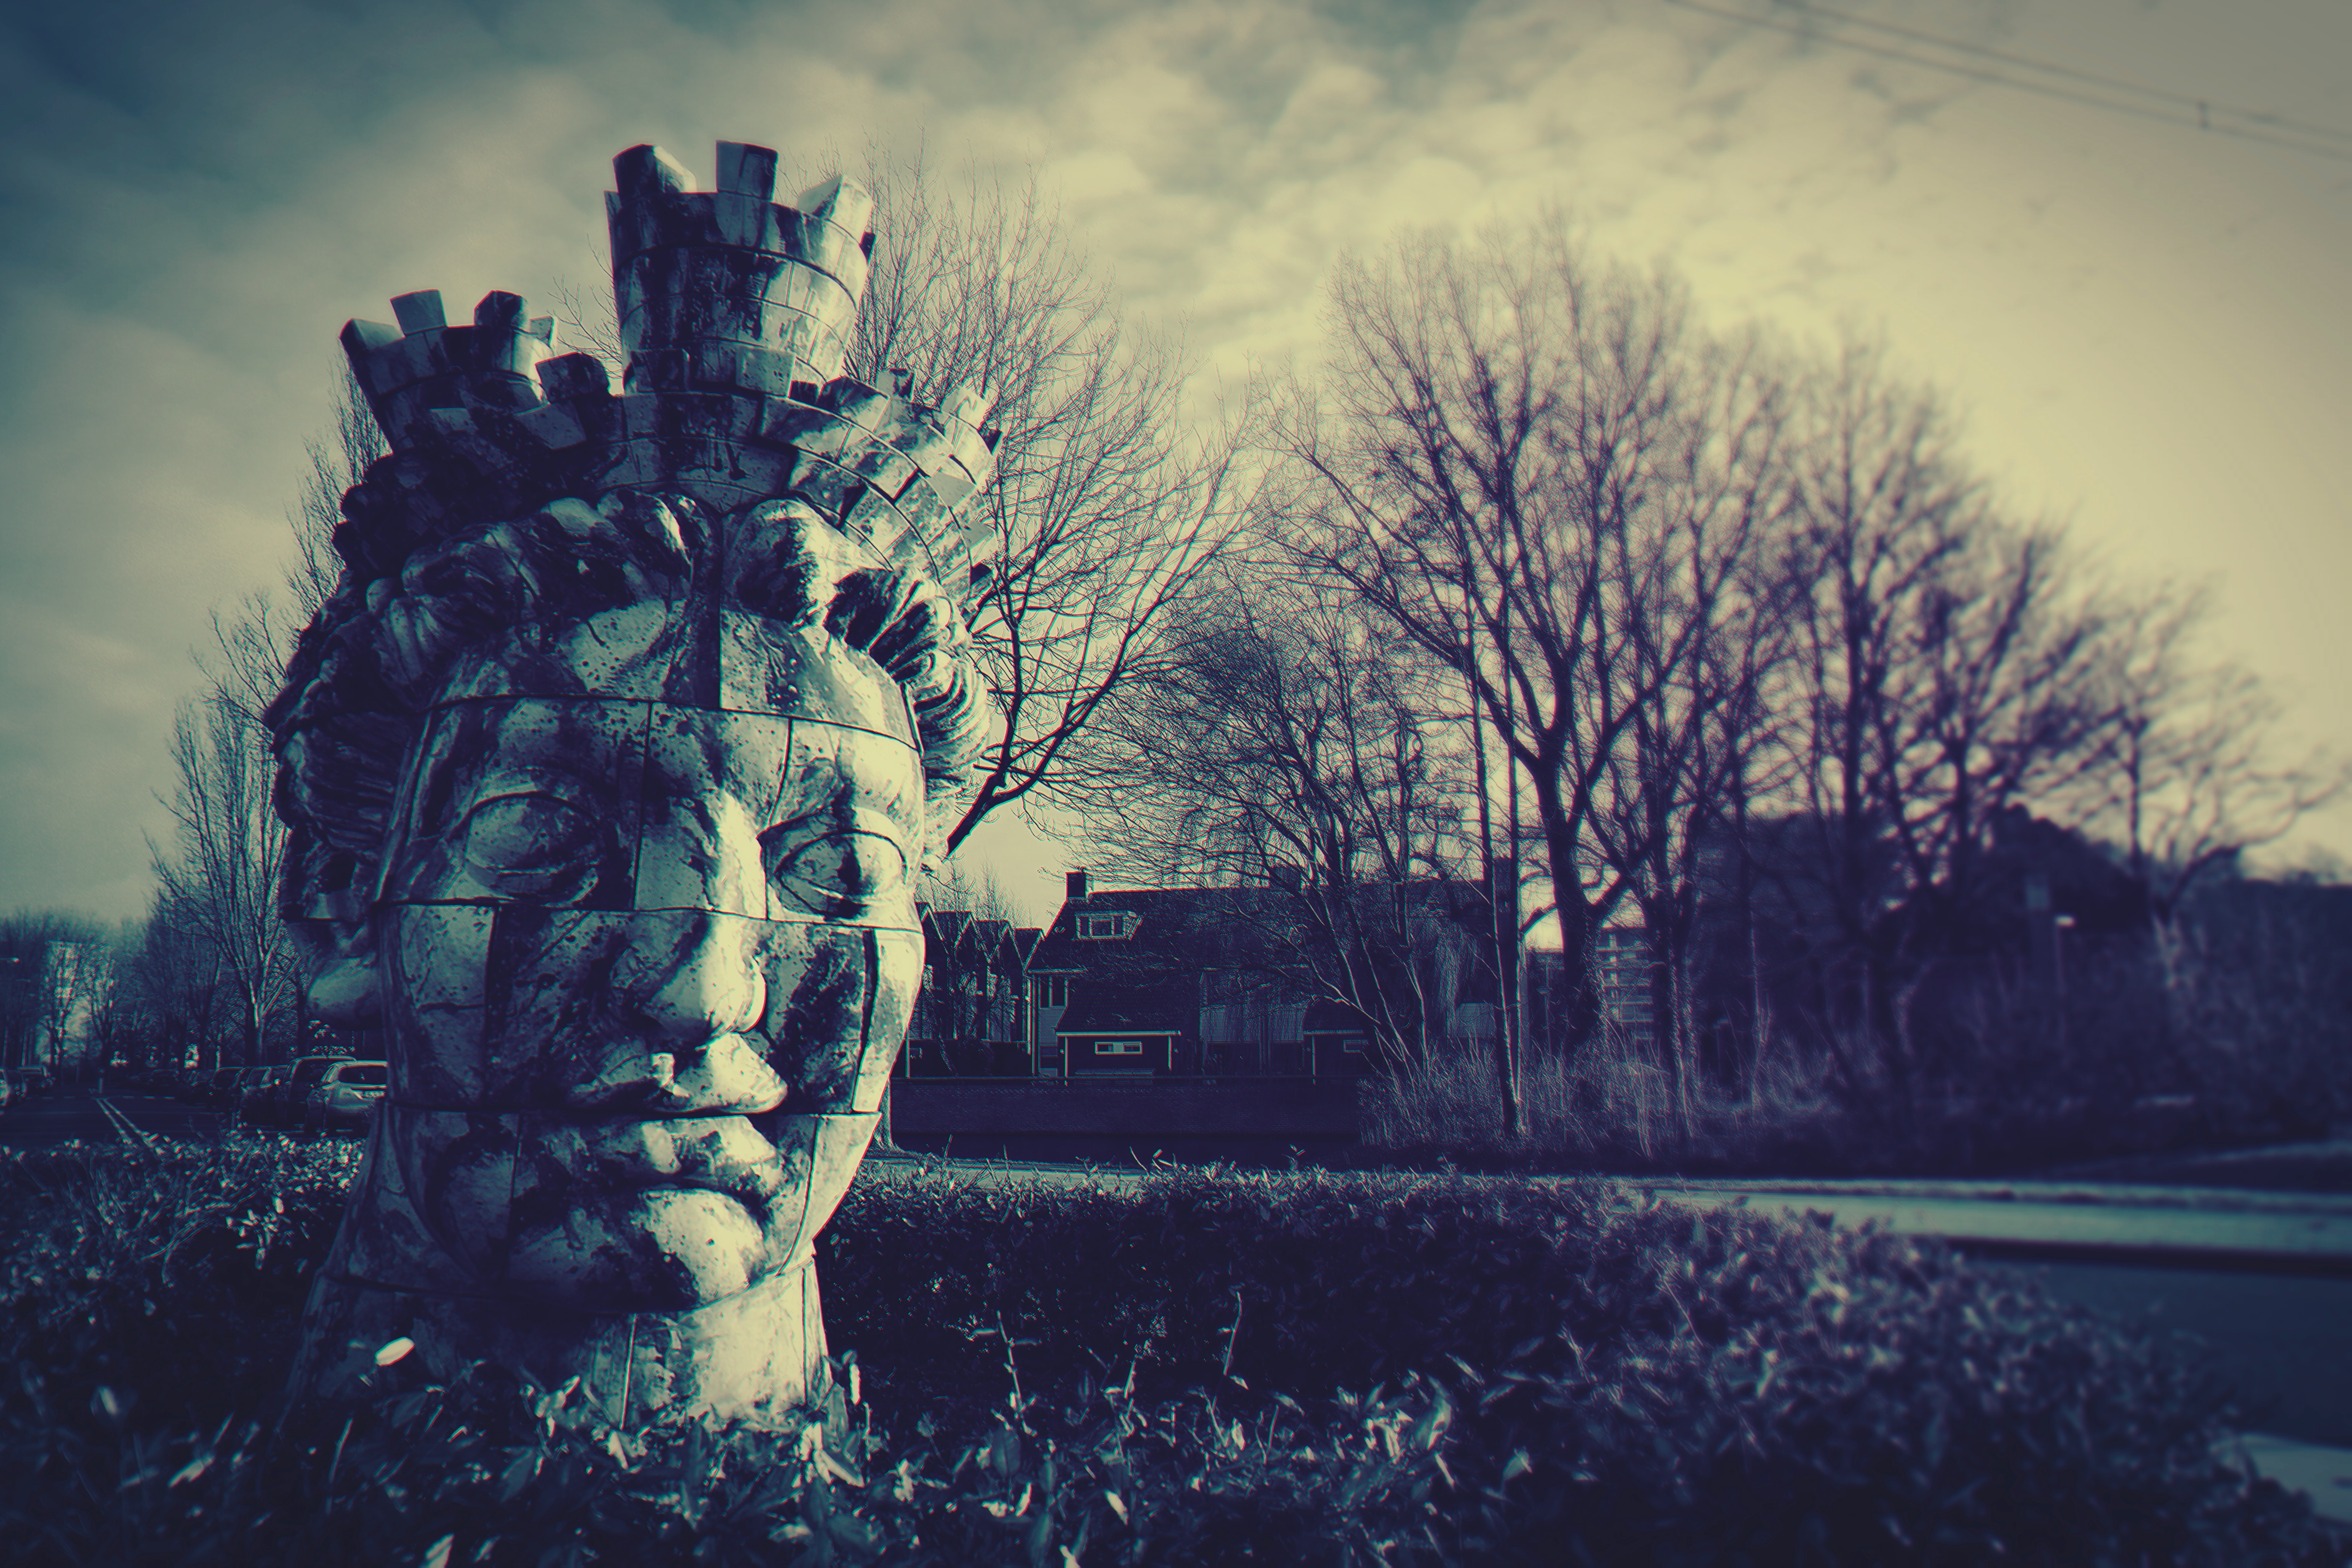
sky, water, tree, blue, reflection, natural landscape, cloud, atmosphere, winter, branch, woody plant, grass, plant, sunlight, photography, trunk, Tints and shades, statue, wood, art, world, horizon, Colorfulness, shadow, freezing, visual arts, meteorological phenomenon, forest